Pyxine subcinerea

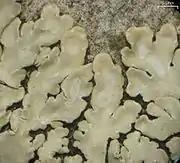
Closeup of lobes; the scale bar is 0.5 mm.

The thallus of "Pyxine subcinerea" is wide, with an upper surface ranging in colour from yellowish grey to grey to brownish grey or olive-grey. The lobes that comprise the thallus are wide, somewhat tightly apressed to the substrate and are more or less flat but often somewhat concave near the tips. The lobe surface are pruinose, with the pruina resembling dense points near the lobe tips. These pruina contain weddellite, a mineral form of calcium oxalate. There are distinct pseudocyphellae at the margins of the lobes. The soralia are near the lobe margins. The medulla is quite thin and yellow above. The lower surface is black in the centre, but becomes paler towards the margin. Rhizines are more or less dense, and divided into branches. The upper cortex is paraplectenchymatous (a cell arrangement where the hyphae are oriented in all directions), while the lower cortex is prosoplectenchymatous (a cell arrangement where the hyphae are all oriented in one direction). Apothecia (reproductive structures) are common in tropical and subtropical specimens; they measure wide and have an indistinct internal stipe. In contrast, apothecia are not typically associated with European material.